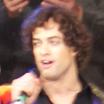
Age: 26